Theories of imperialism

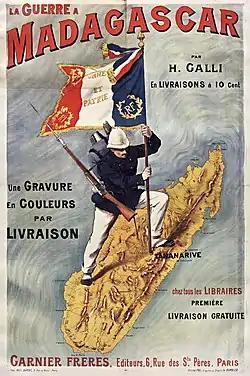
A shared characteristic of many theories of imperialism is that colonization represented an attempt to export European crises to areas where brutality and exploitation was more acceptable.

Another key aspect of world-systems theory is the idea of world hegemons, or countries which gain a "rare and unstable" monopoly over the interstate system by combining an agro-industrial, commercial, and financial edge over their rivals. The only countries to have gained such a hegemony were the Dutch Republic (1620-1672), the United Kingdom (1815-1873), and the United States (1945-1967). Wallerstein notes that while it may seem that the United States continues to be a world hegemon, this is only because the financial power of declining hegemons tends to outlast their true hegemony. True hegemonies tend to be marked by free-trade, and political and economic liberalism, and their rise and decline can be explained through Kondratiev waves, which also correlate to periods of expansion and stagnation in the world system.